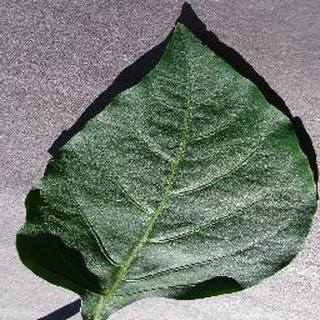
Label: healthy_bell_pepper